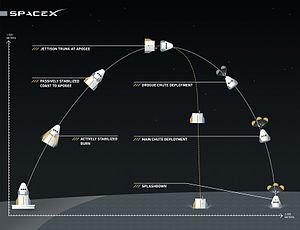
Crew Dragon, ou Dragon 2, est un véhicule spatial développé par la société SpaceX pour le compte de l'agence spatiale américaine, la NASA, pour effectuer la relève des équipages de la Station spatiale internationale. Le vaisseau est capable de transporter un équipage de quatre astronautes en orbite basse. Crew Dragon est l'un des deux vaisseaux développés en réponse à l'appel d'offres du programme CCDeV lancé en 2010 ; celui-ci avait pour objectif de reprendre les missions assurées provisoirement par les vaisseaux russes Soyouz à la suite du retrait de la navette spatiale américaine en 2011.